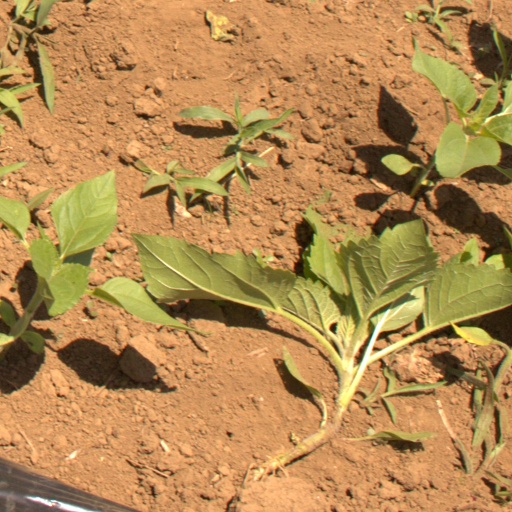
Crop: Jerusalem artichoke